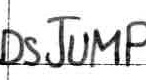
Label: jump